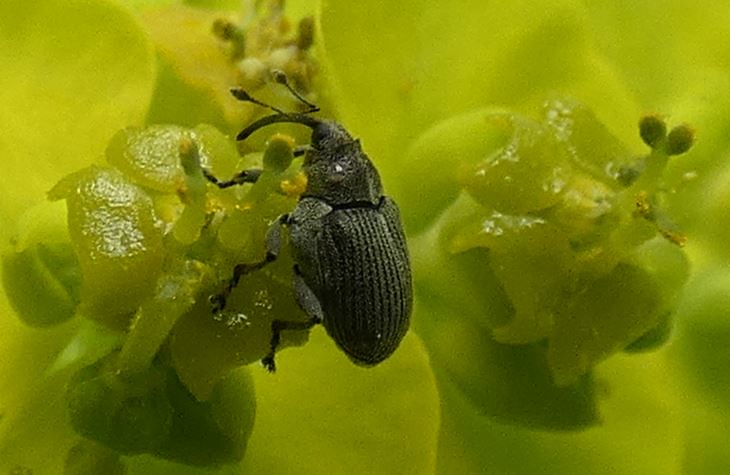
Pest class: Cabbage_seedpod_weevil